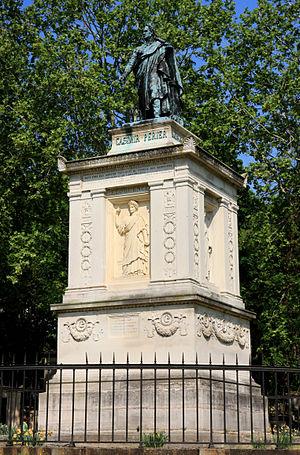
Tombeau de Casimir Perier (1777-1832), cimetière du Père Lachaise (13e division), Paris. Sculpture et bas-reliefs par Jean-Pierre Cortot.
La tombe d'Adolphe Thiers est située au cimetière du Père-Lachaise à Paris. Initialement inhumé dans la chapelle Dosne-Thiers située dans la 30ᵉ division du cimetière, sa dépouille a rejoint sa tombe actuelle à l'occasion du dixième anniversaire de sa mort. L'immense tombeau a été érigé par sa veuve et sa belle-sœur près de la chapelle du cimetière. L'architecte de la famille, Alfred-Philibert Aldrophe, est chargé de dresser les plans ; Henri Chapu et Antonin Mercié sont chargés des sculptures et Ferdinand Barbedienne des parties en bronze.
Casimir-Pierre Perier, né le 11 octobre 1777 à Grenoble et mort le 16 mai 1832 à Paris, est un banquier et homme d'État français, régent de la Banque de France, président du Conseil du 13 mars 1831 à sa mort, due à l'épidémie de choléra de 1832.